Ingrun Helgard Moeckel

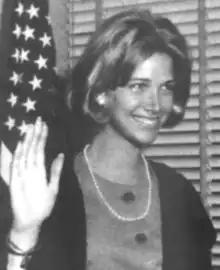
Ingrun Helgard Möckel, from a 1964 publication of the US Department of State

Ingrun Helgard Möckel (1941 – October 1977), later Ingrun Neckermann was a German model and beauty pageant titleholder who was crowned Miss Germany 1960 and placed 3rd Runner-Up at Miss World 1960. Later, she was crowned Miss Europe 1961.